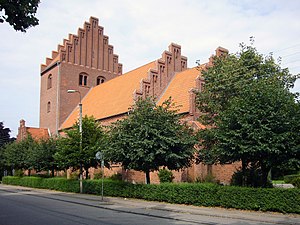
Paul Staffeldt Matthiesen / Galleri
Paul Staffeldt Matthiesen var en dansk arkitekt.